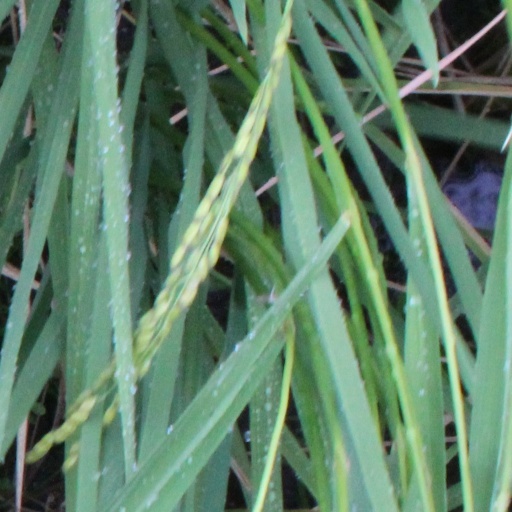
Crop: rice